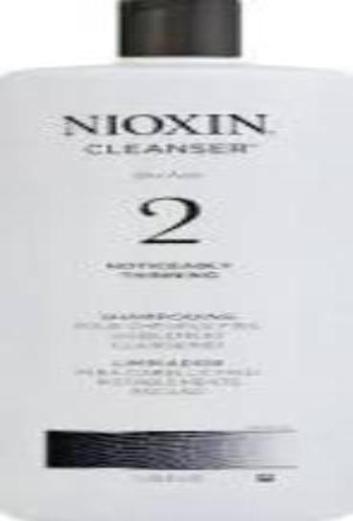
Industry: Necessities